German nationalism in Austria

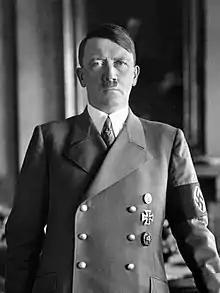
Adolf Hitler, dictator of Nazi Germany, was born in Austria and propagated radical German nationalist views.

One of the foundational problems of the First Republic was that those who had supported the concept of a democratic republic from the German Austria period onward, such as the Social Democrats, did not consider themselves "Austrian", but instead were German nationalists. Those who supported an Austrian national identity, an Austria without the word "German" attached, were conservative and largely undemocratic in persuasion: former Imperial bureaucrats, army officers, priests, aristocrats, and affiliated with the Christian Social Party. In the words of historian A. J. P. Taylor, "The democrats were not 'Austrian'; the 'Austrians' were not democrats." These two groups, the German nationalist democrats, and the Austrian nationalist conservatives, would squabble throughout the first decade of the First Republic. Ultimately, the Austrian nationalist faction would overthrow the democratic republic in 1934 and establish a regime rooted in "Austrofascism" under the protection of Fascist Italy.